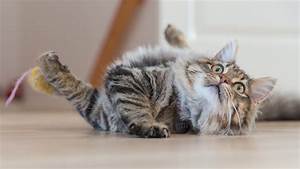
Label: cat